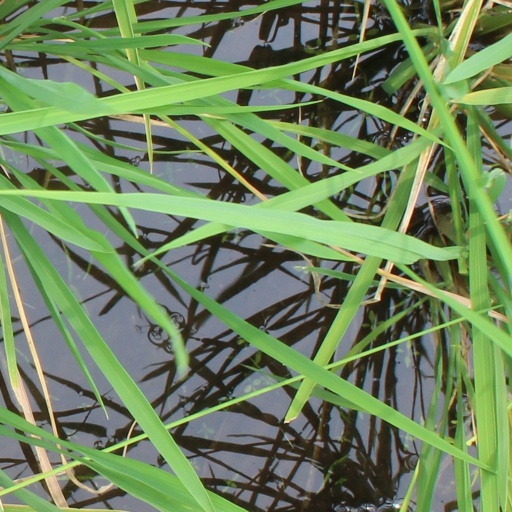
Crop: rice